Vegetable

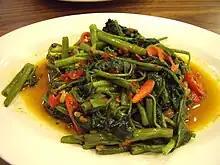
Southeast Asian-style stir-fried "Ipomoea aquatica" in chili and sambal

In the latter-mentioned definition of "vegetable", which is used in everyday language, the words "fruit" and "vegetable" are mutually exclusive. "Fruit" has a precise botanical meaning, being a part that developed from the ovary of a flowering plant. This is considerably different from the word's culinary meaning. While peaches, plums, and oranges are "fruit" in both senses, many items commonly called "vegetables", such as eggplants, bell peppers, and tomatoes, are botanically fruits. The question of whether the tomato is a fruit or a vegetable found its way into the United States Supreme Court in 1893. The court ruled unanimously in "Nix v. Hedden" that a tomato is correctly identified as, and thus taxed as, a vegetable, for the purposes of the Tariff of 1883 on imported produce. However, the court acknowledged that, botanically speaking, a tomato is a fruit.